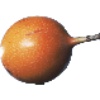
Label: Granadilla 1